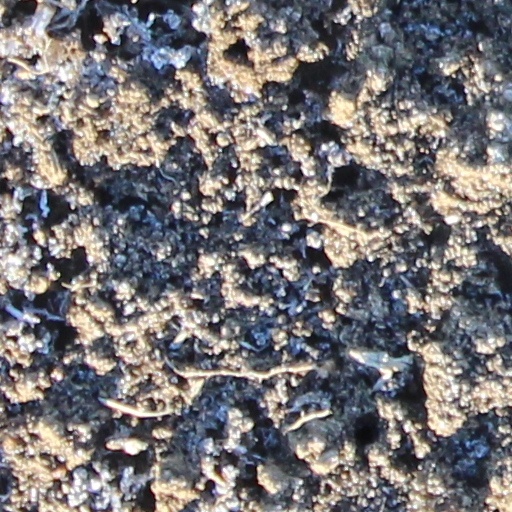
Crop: wheat